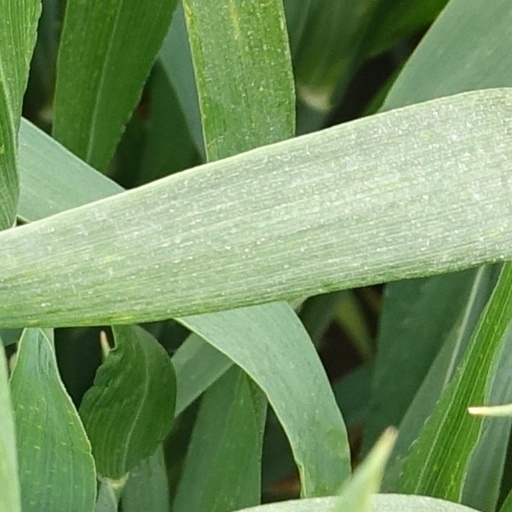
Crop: wheat